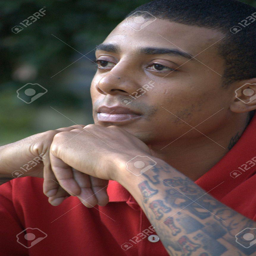
portrait of a black man with tattoos stock photo